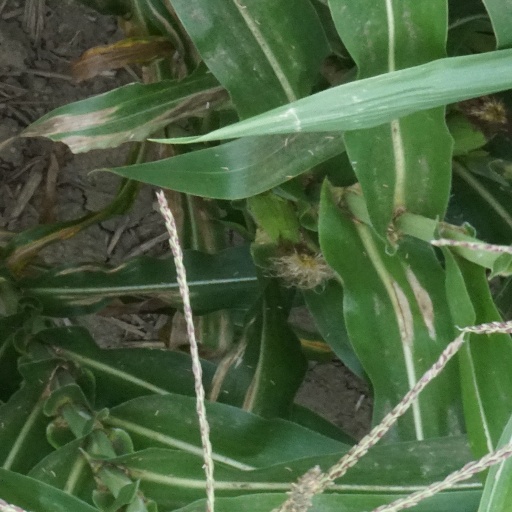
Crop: maize; corn